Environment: real
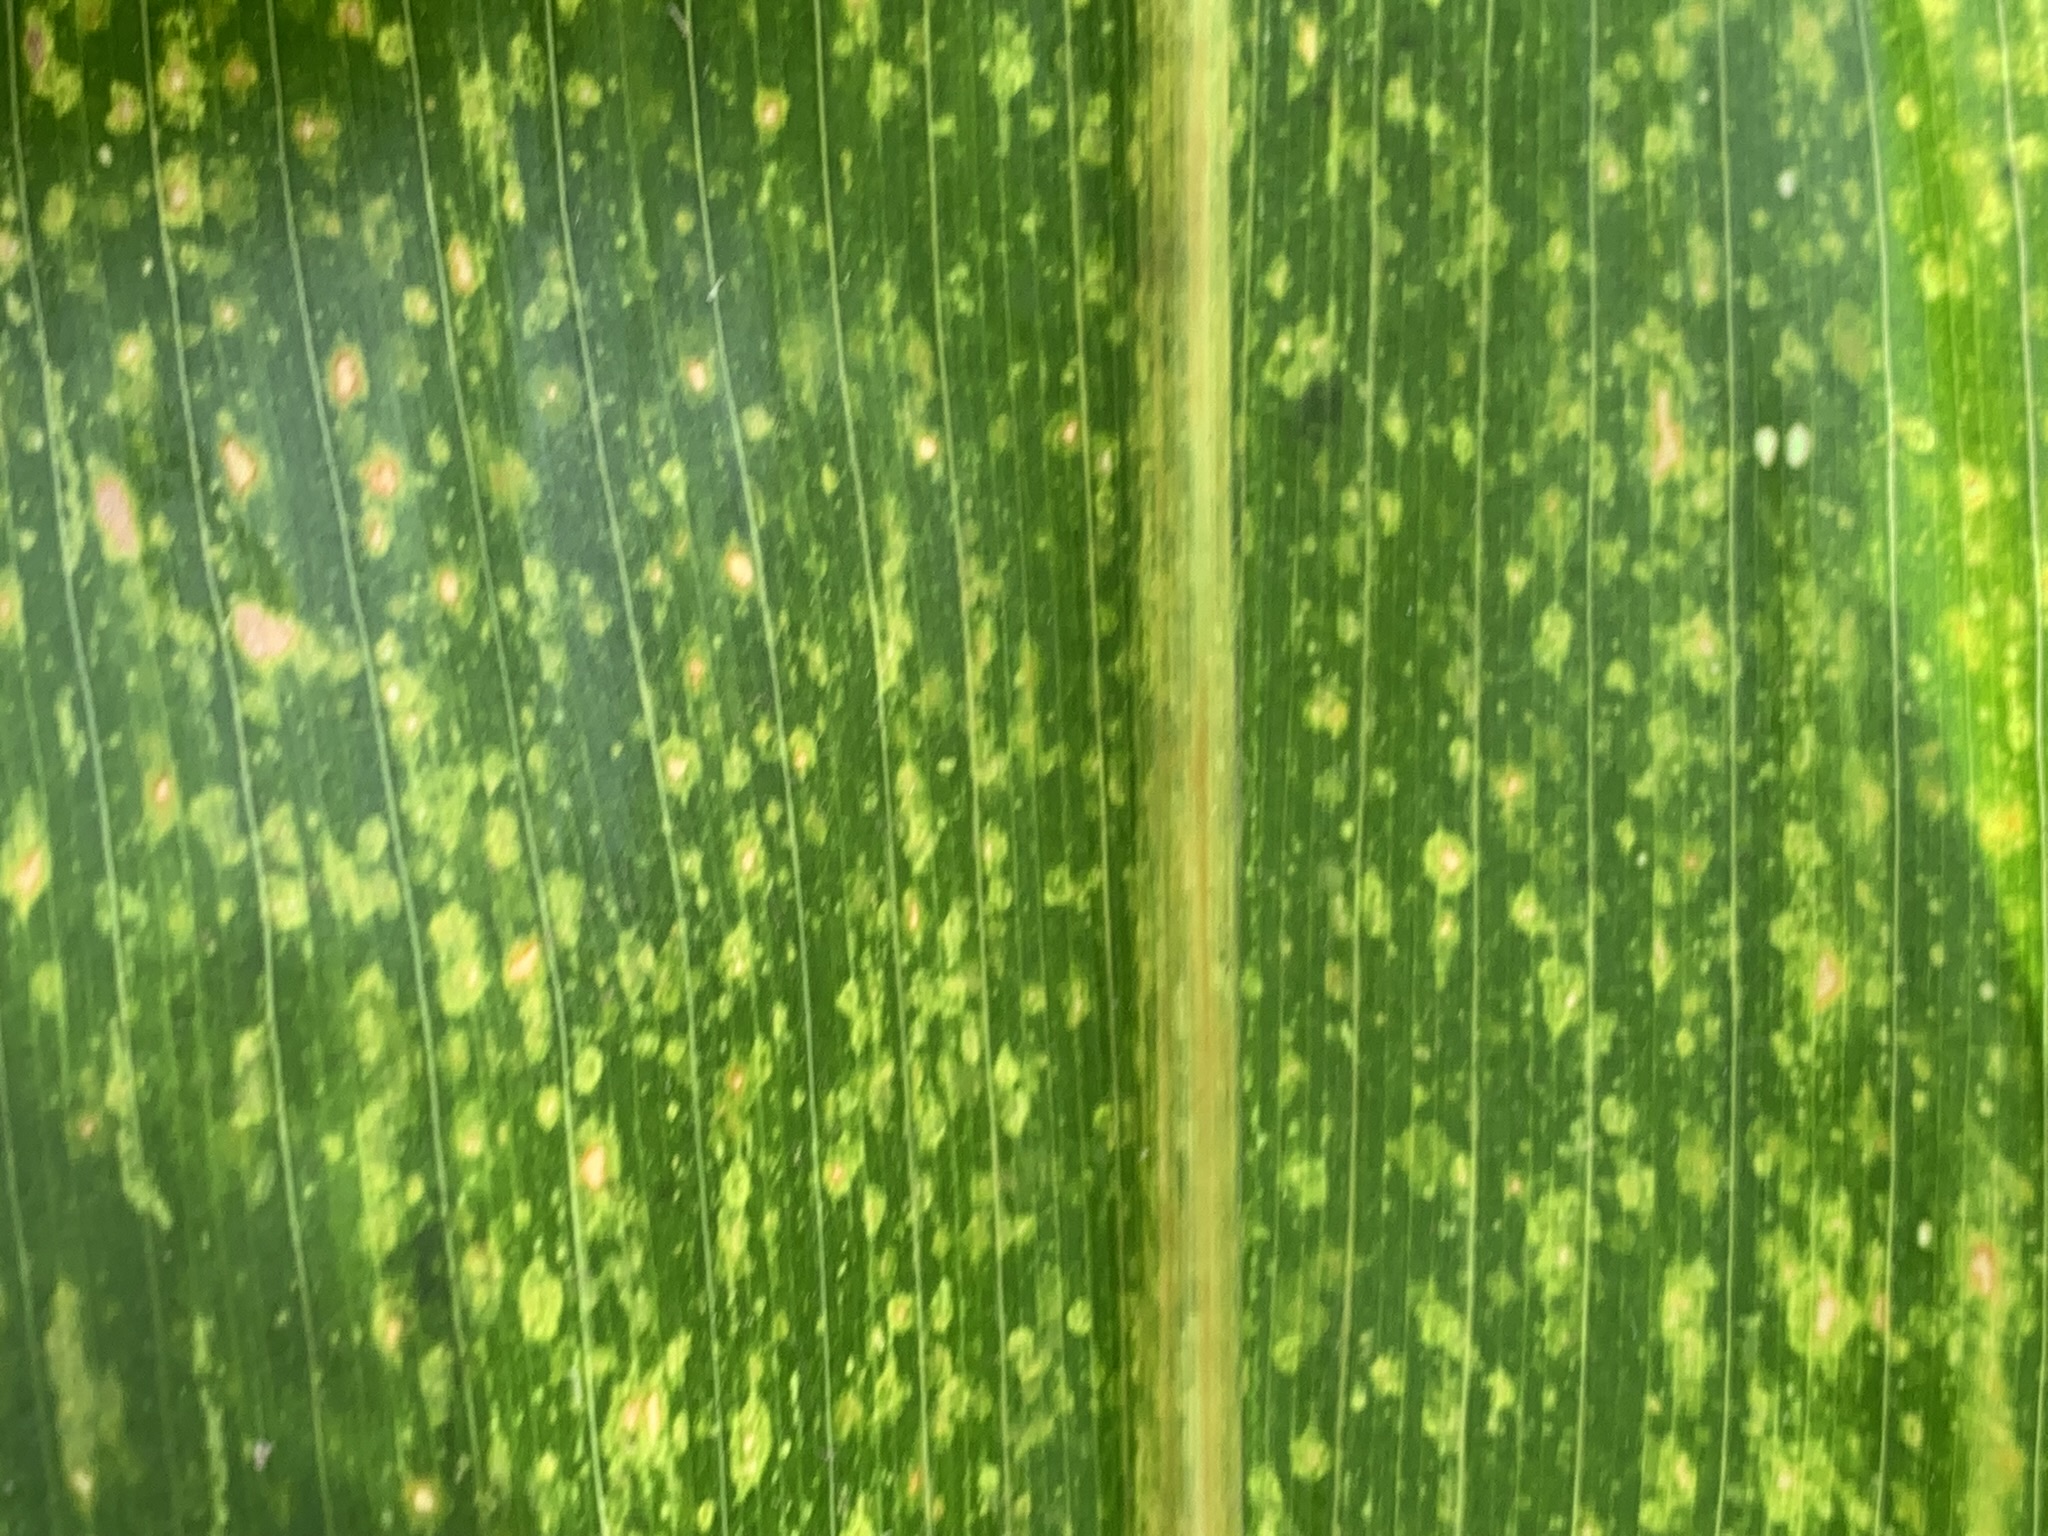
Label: lethal_necrosis